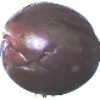
Label: Passion Fruit 1